WKUL

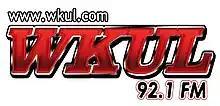

Originally known as WKLN, this station signed on in September 1967 at 92.1 MHz with 3,000 watts of effective radiated power under the ownership of Kenneth E. Lawrence. In the late 1970s, WKLN was sold to the Jonathan Christian Corporation, run by Jeffrey Liebensberger and Robert Haa. The station shifted to callsign WKLN-FM on January 21, 1982.